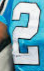
Number: 2